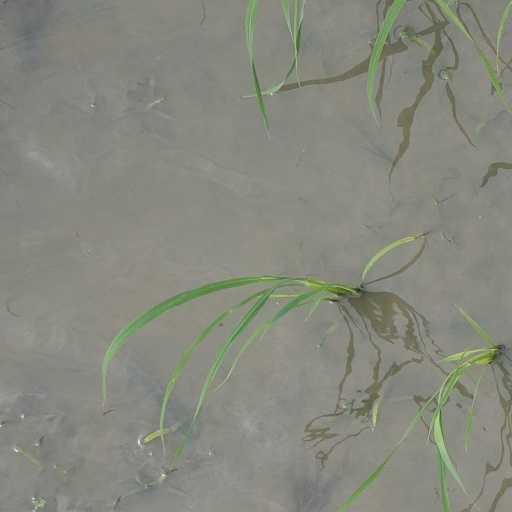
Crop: rice